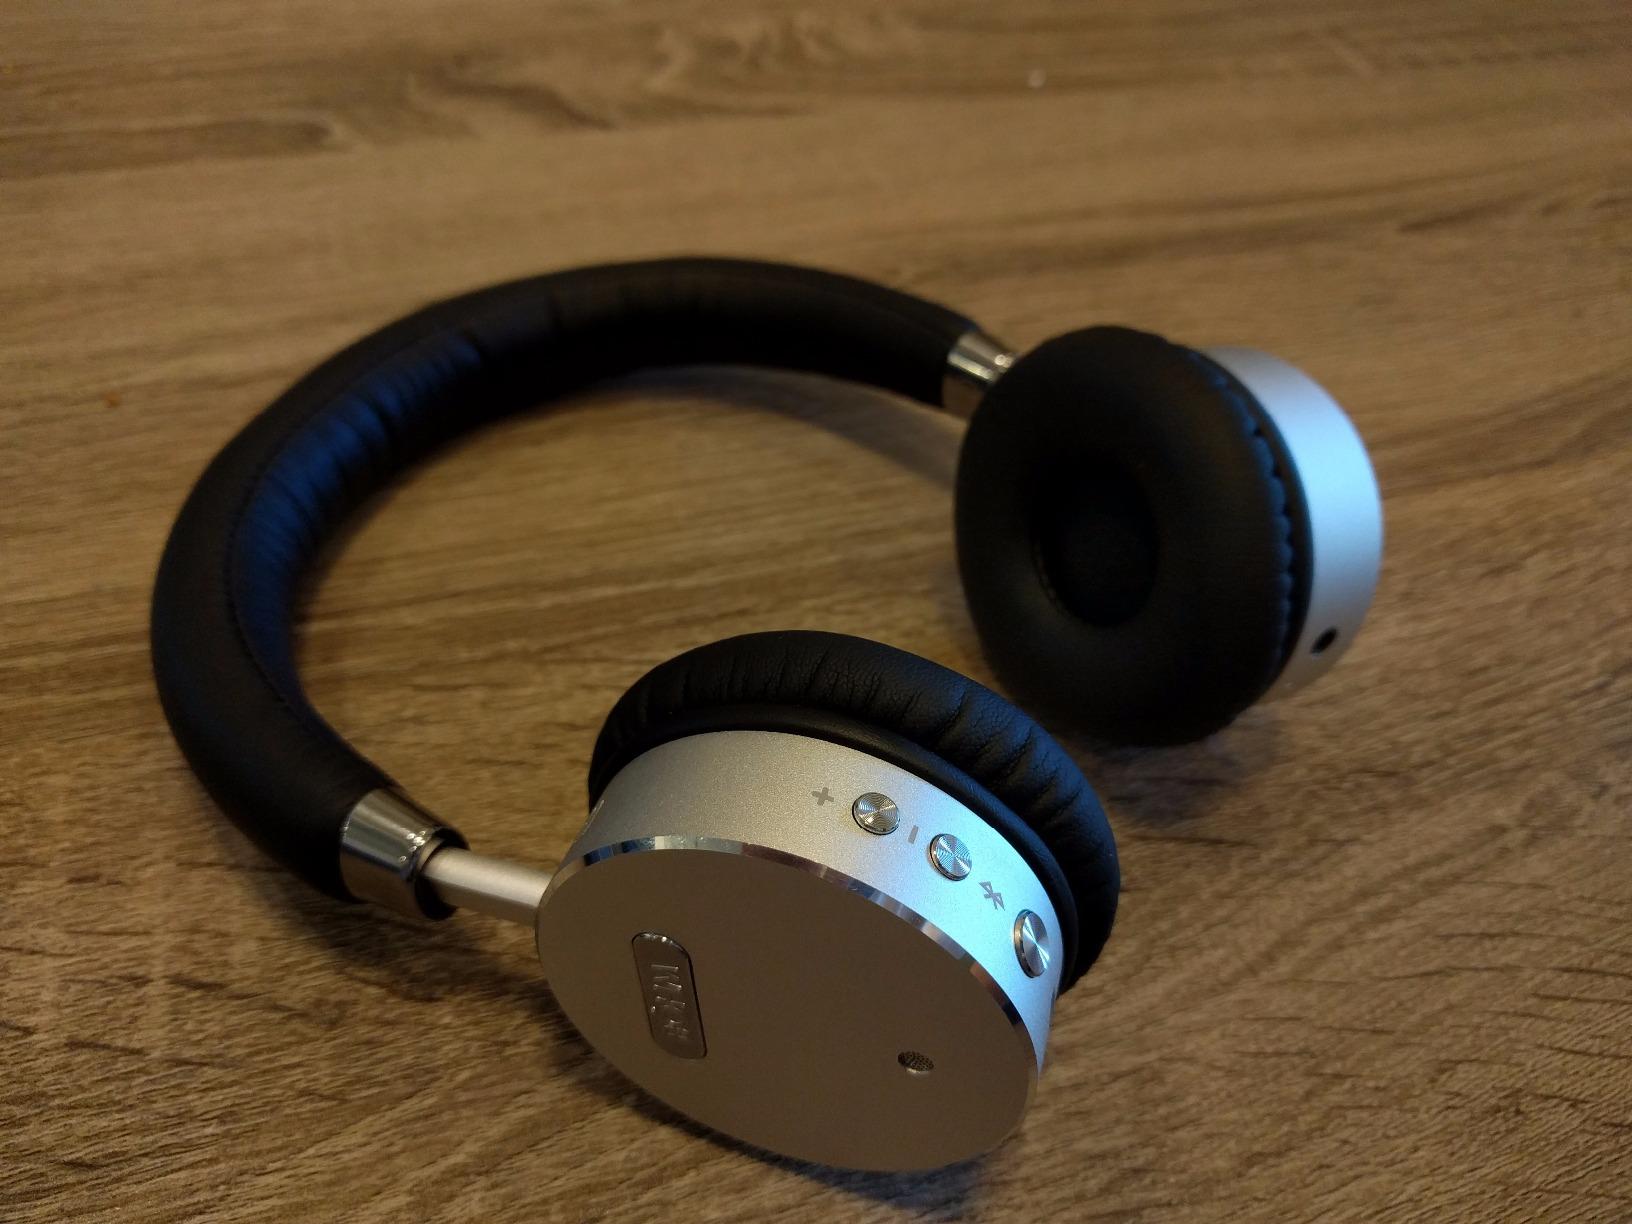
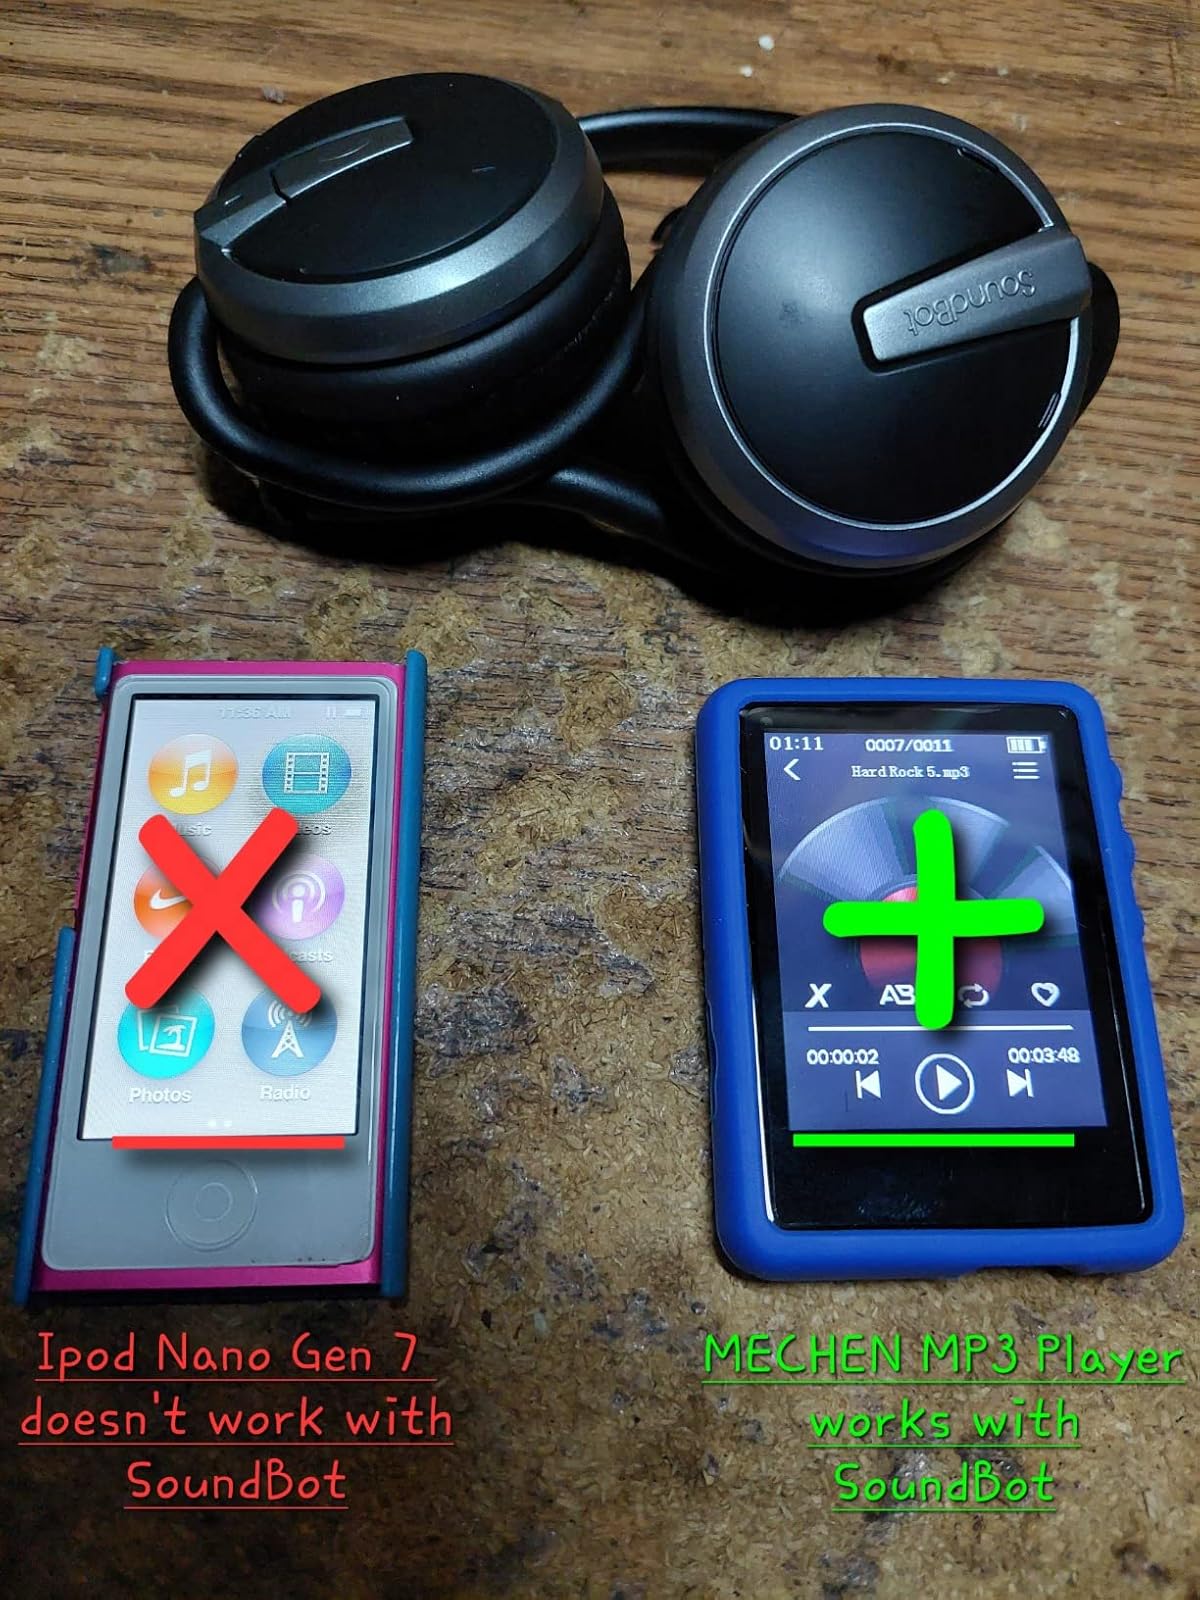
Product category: headphones
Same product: no